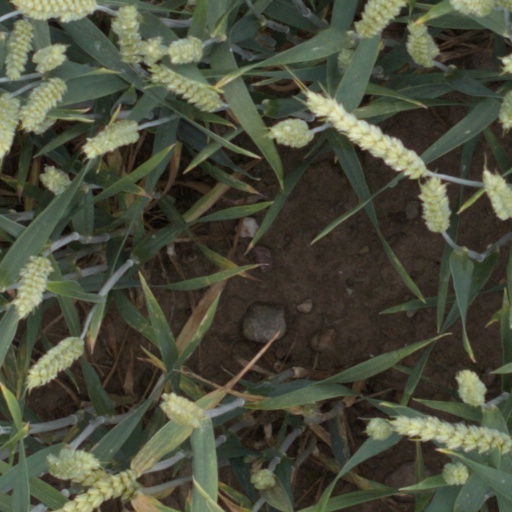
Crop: wheat